Number One Electronic Switching System

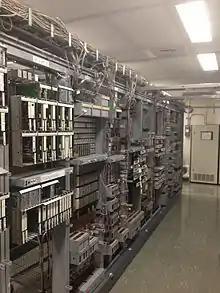
View of 1AESS frames

The Number One Electronic Switching System (1ESS) was the first large-scale stored program control (SPC) telephone exchange or electronic switching system in the Bell System. It was manufactured by Western Electric and first placed into service in Succasunna, New Jersey, in May 1965. The switching fabric was composed of a reed relay matrix controlled by wire spring relays which in turn were controlled by a central processing unit (CPU).